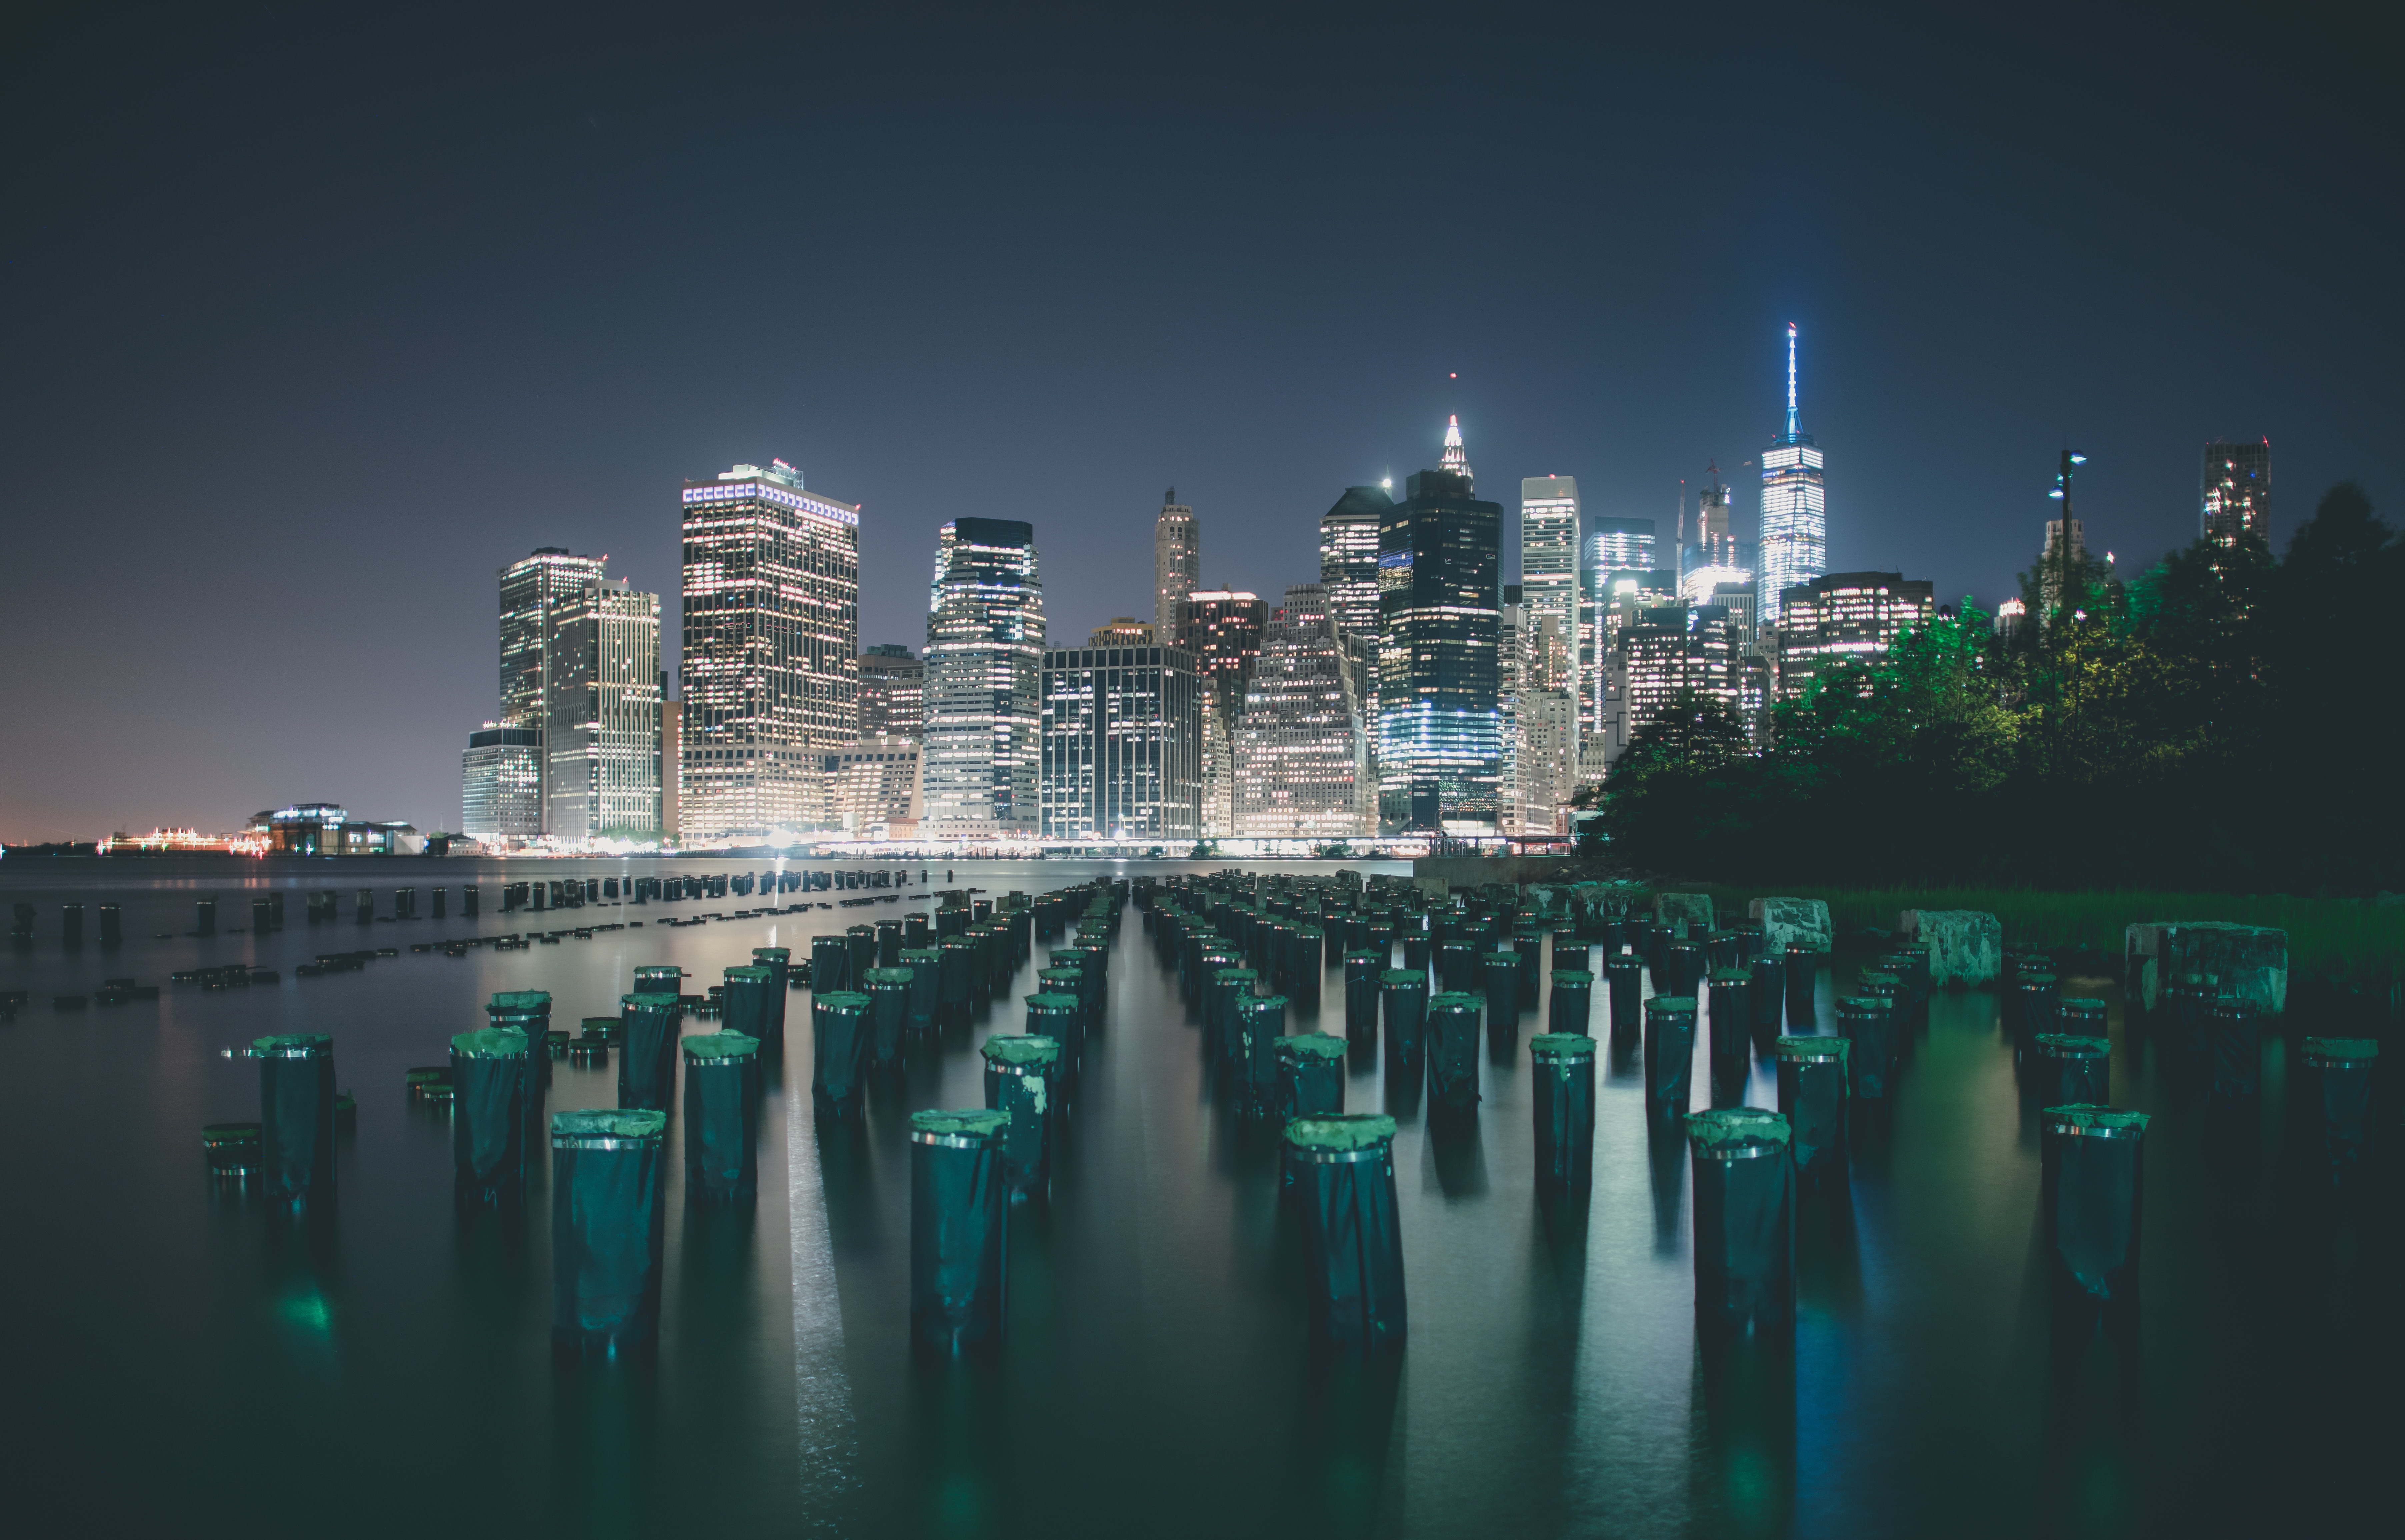
horizon, skyline, night, city, skyscraper, cityscape, downtown, dusk, reflection, landmark, metropolis, urban area, atmospheric phenomenon, human settlement, atmosphere of earth, metropolitan area